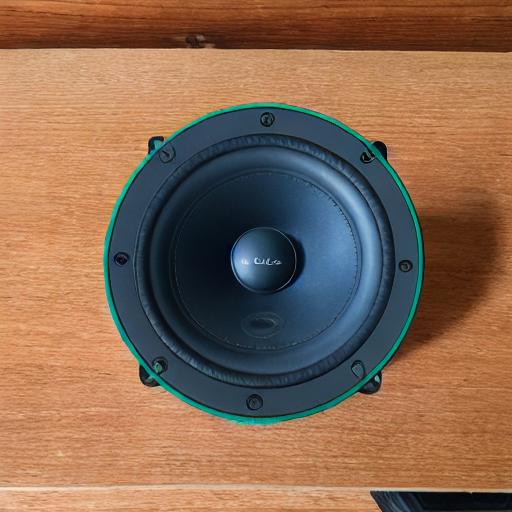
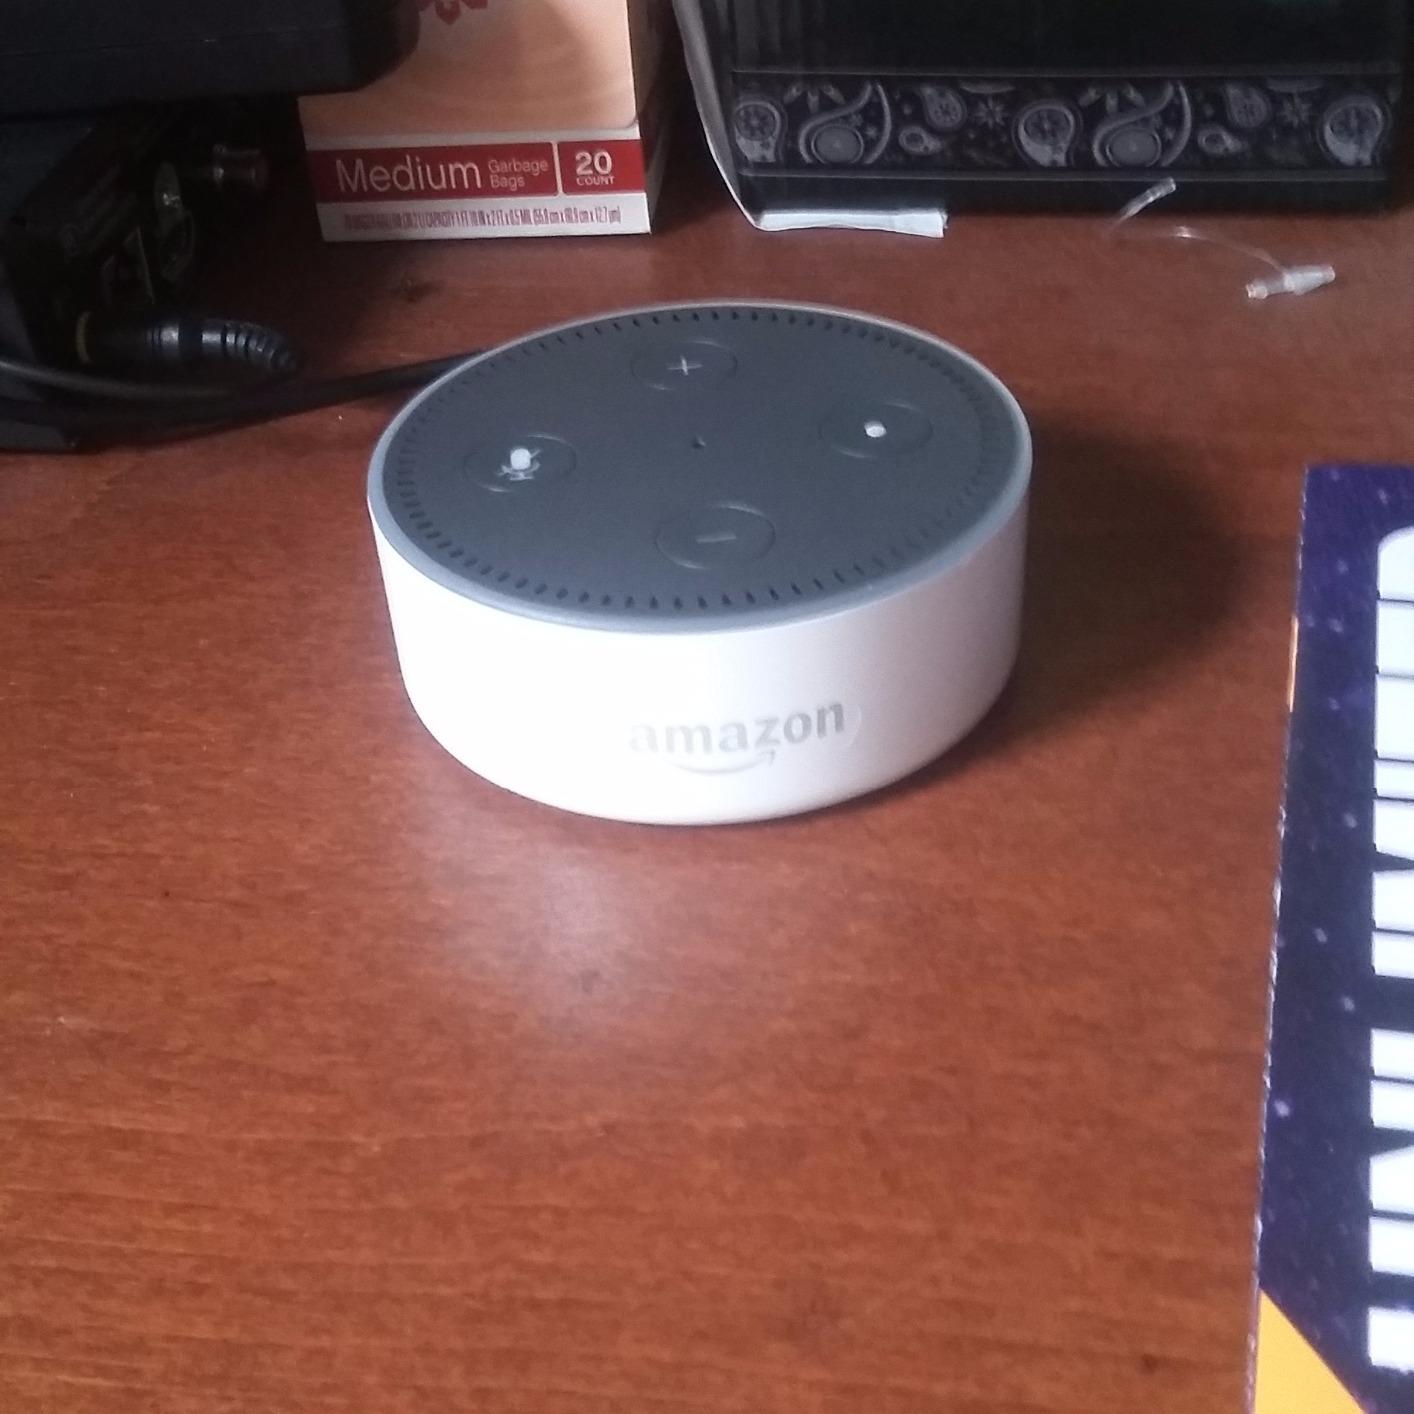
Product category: speaker
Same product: no